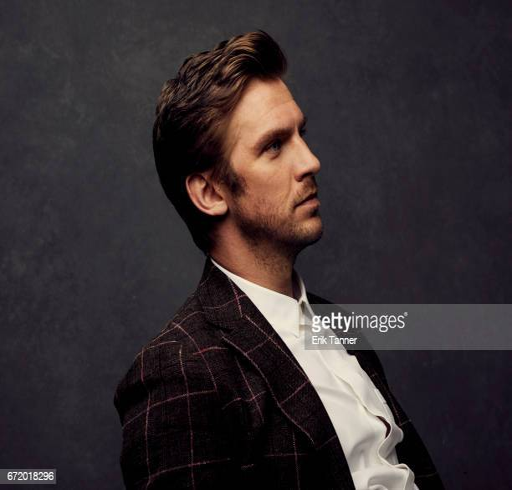
actor pose at the festival portrait studio